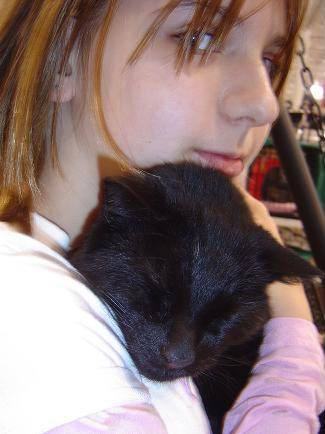
Label: cat